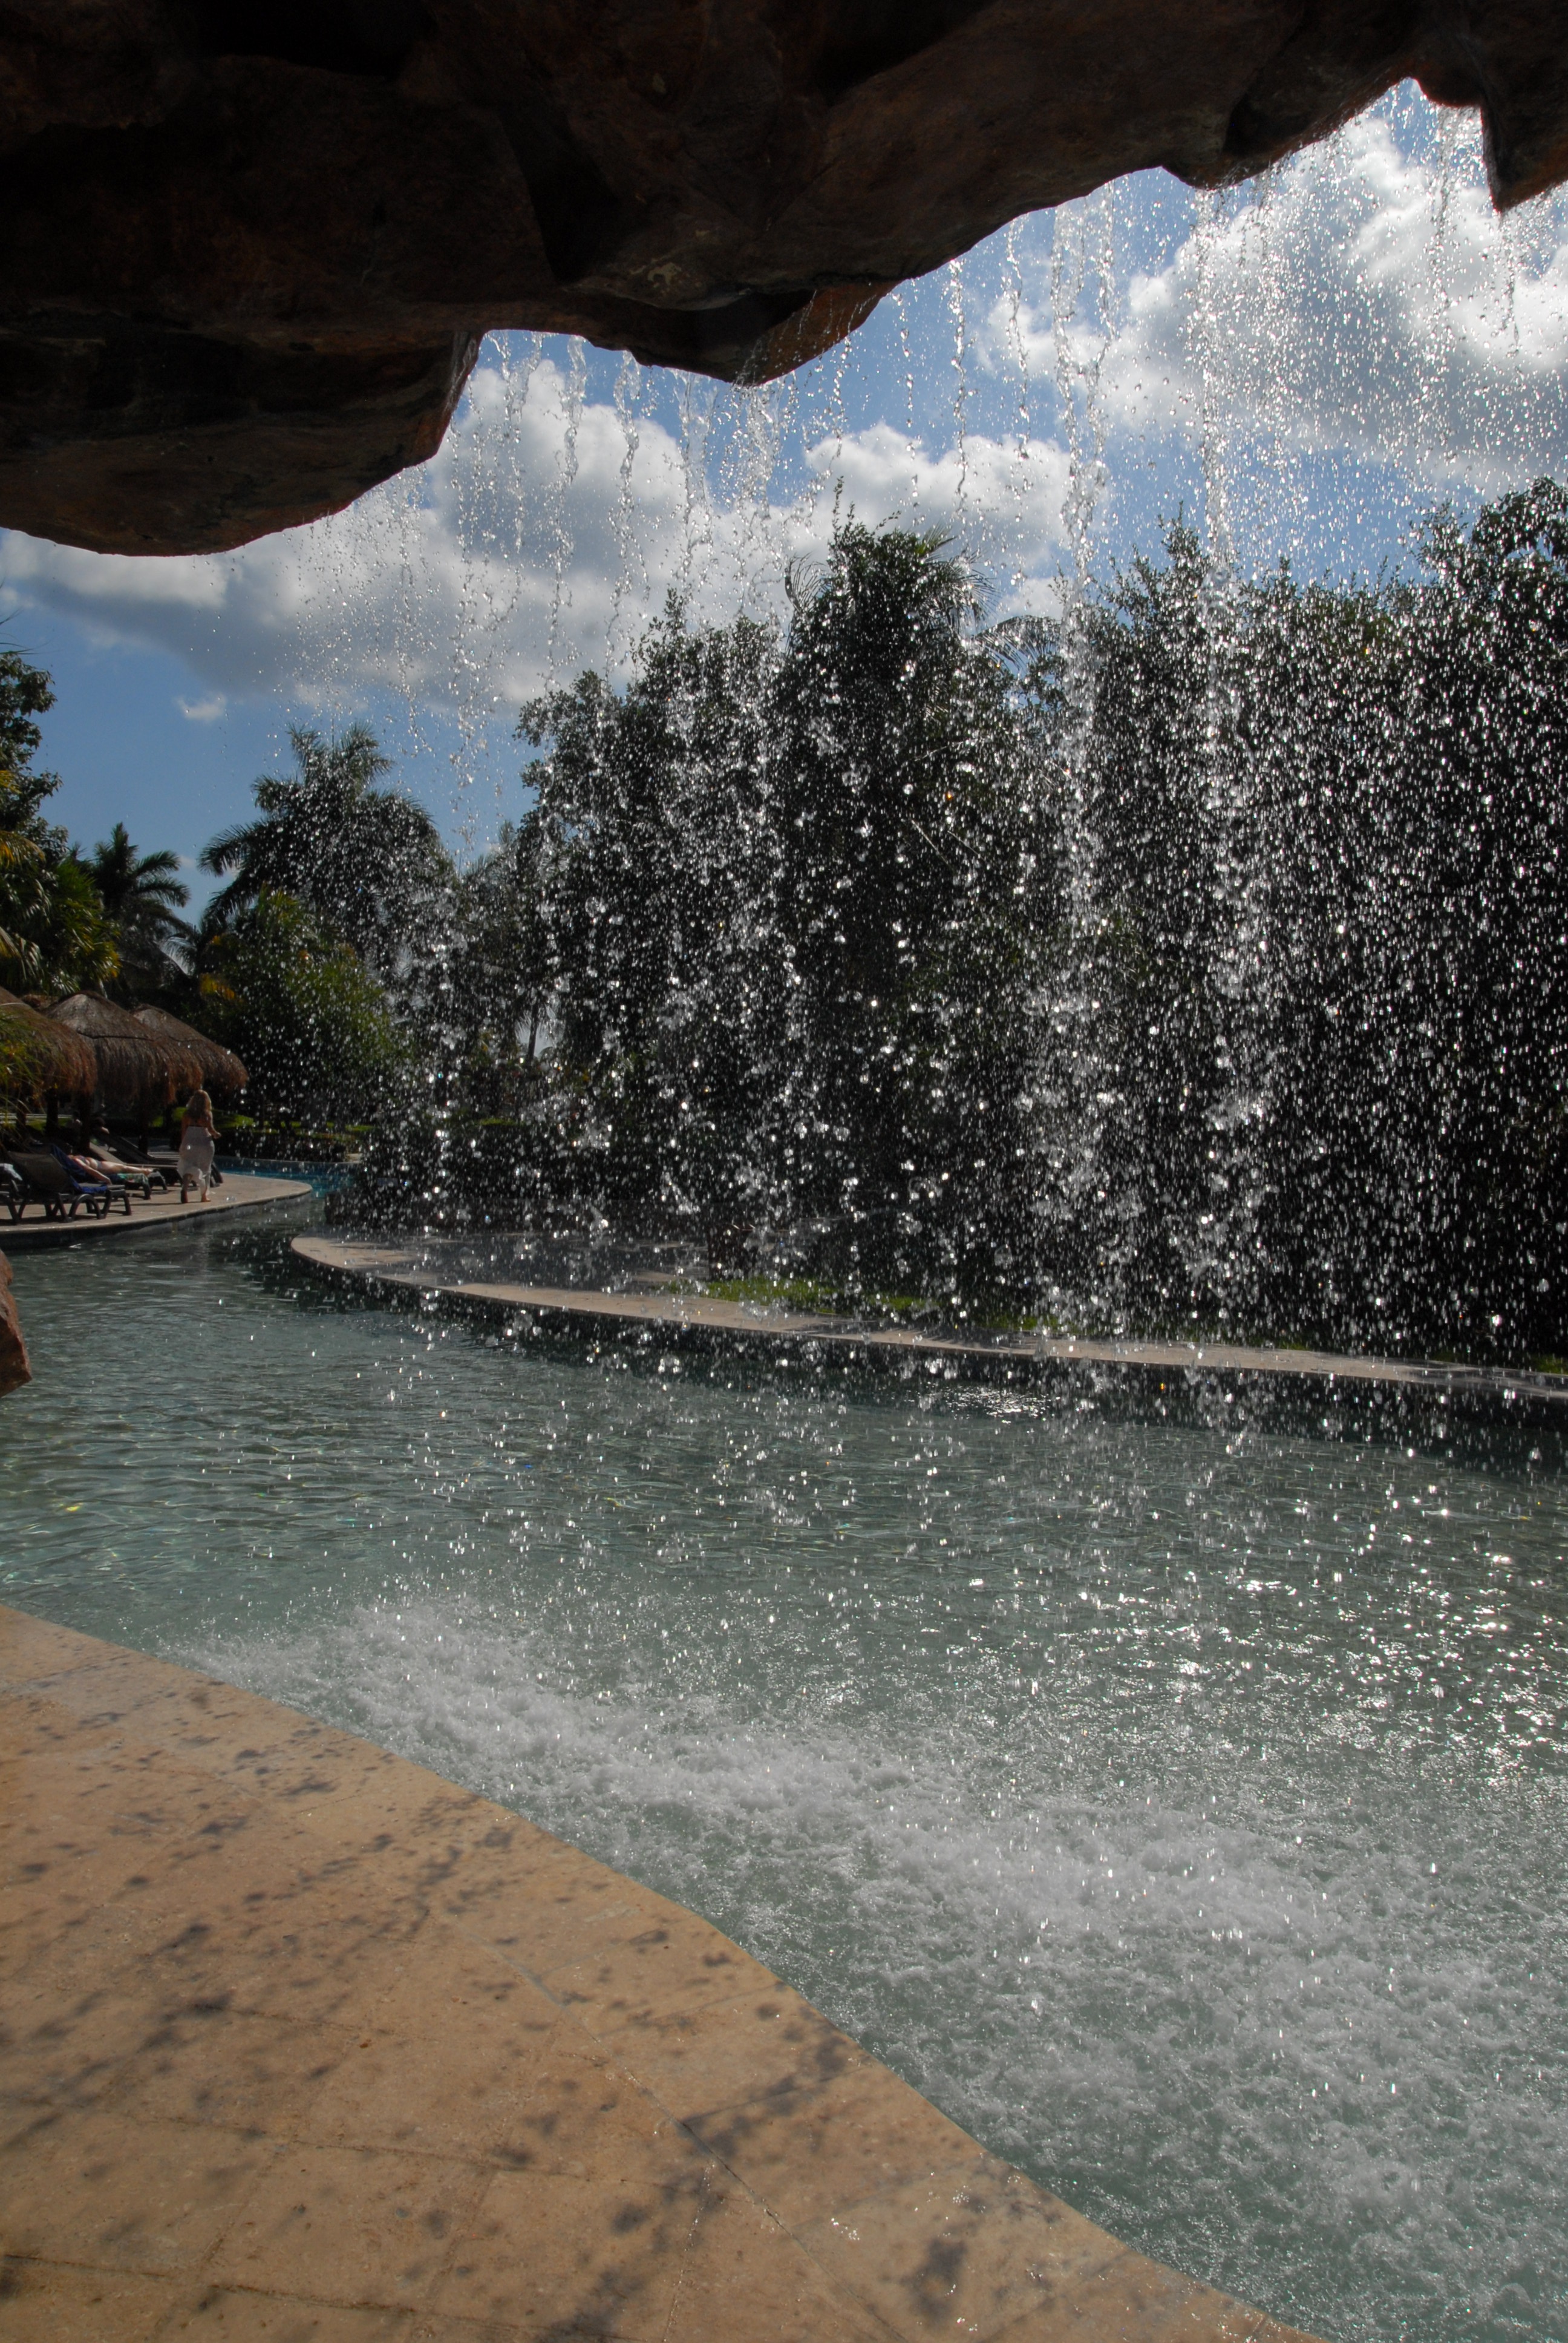
sea, water, nature, sun, warm, palm tree, sunlight, lake, river, summer, travel, pool, reflection, paradise, tropical, holiday, rest, heat, body of water, sunny, mexico, caribbean, exotic, palm trees, tropics, water feature, cancun, dream holiday, holiday paradise, pool area